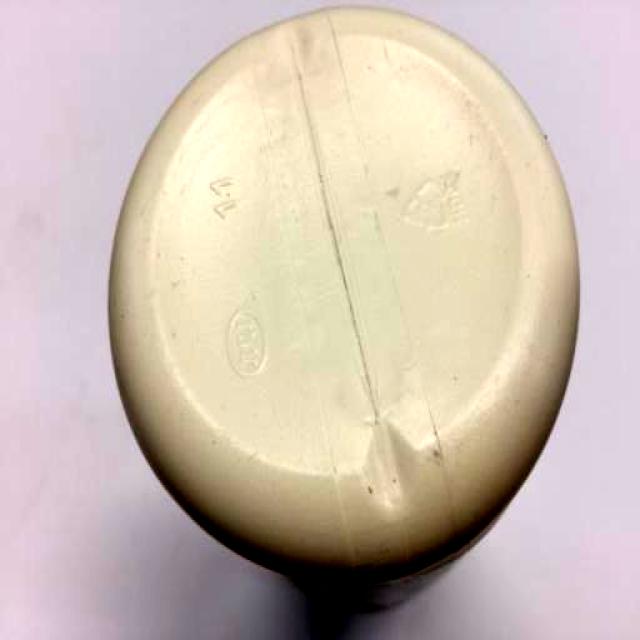
Label: Plastic